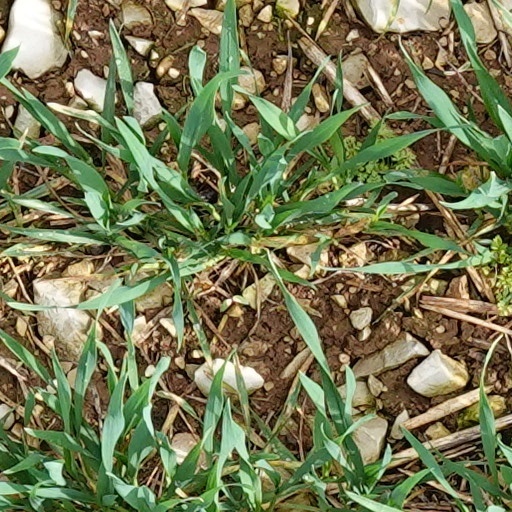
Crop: wheat